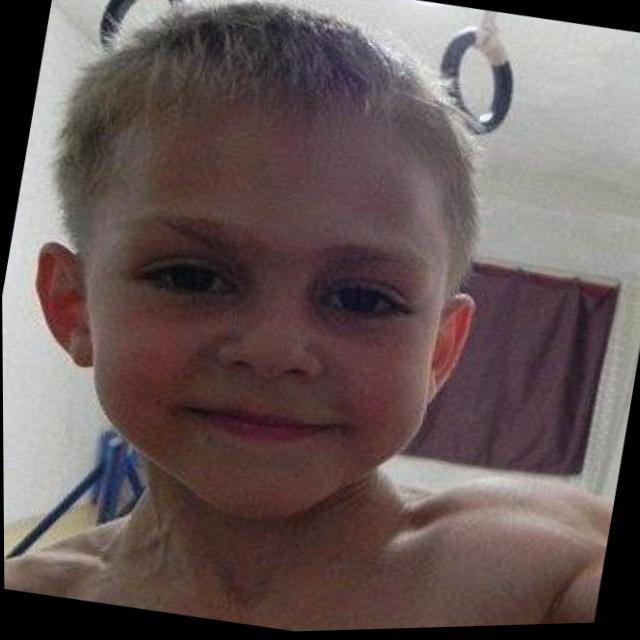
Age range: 0-12